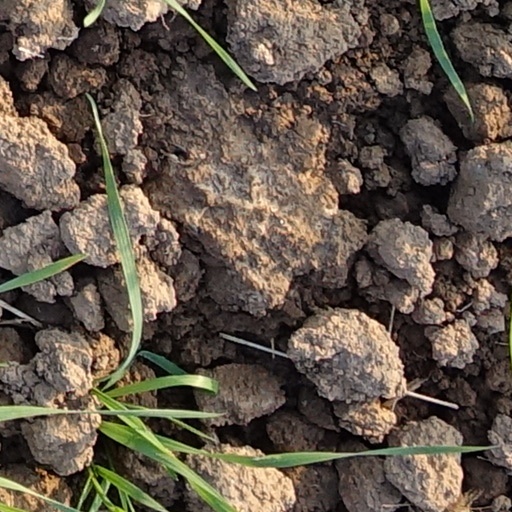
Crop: wheat